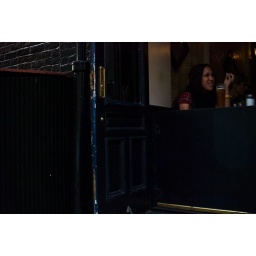
table by a blue door